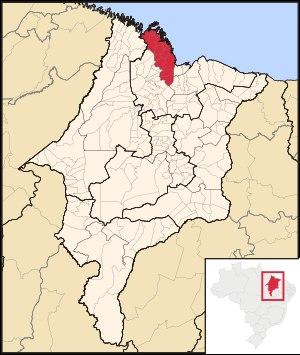
La microrégion du littoral occidental du Maranhão est l'une des six microrégions qui subdivisent le nord de l'État du Maranhão au Brésil.